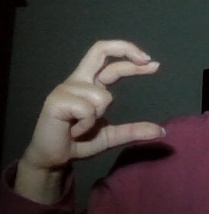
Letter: thal